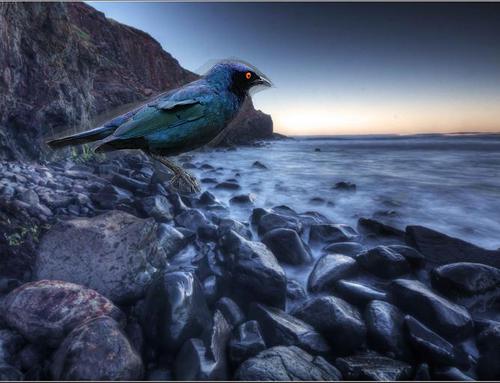
Bird species: Cape_Glossy_Starling
Bird type: landbird
Background: water